Églantine Chesneau

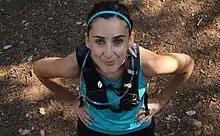
Shown in 2020

Églantine Chesneau studied at the Rueil-Malmaison School of Fine Arts. Around 2014 to 2015, she worked as a cartoonist for "Le Nouvel Observateur".